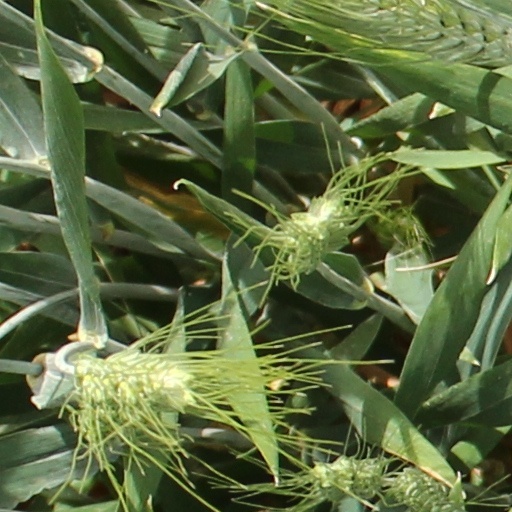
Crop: wheat